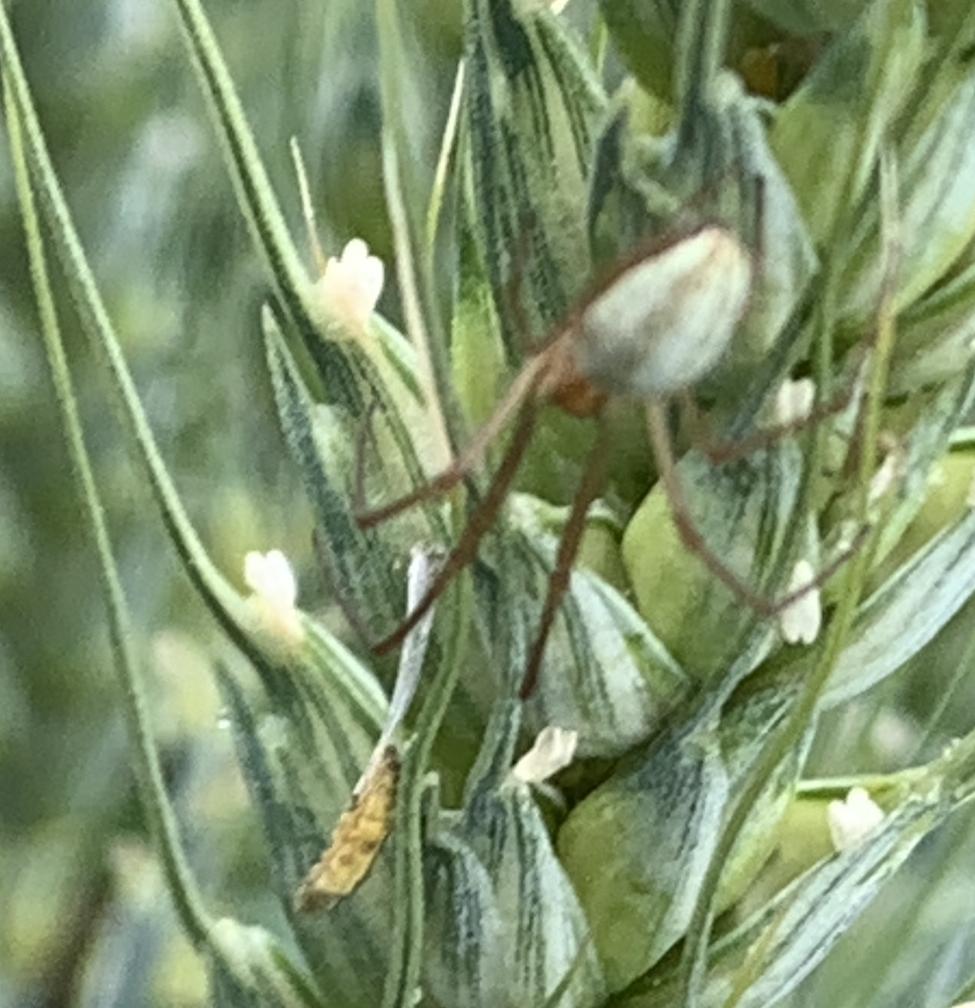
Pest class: predators